Kulasami

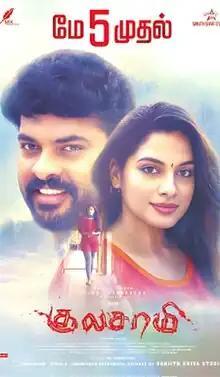
Theatrical release poster

Kulasami is a 2023 Indian Tamil-language action thriller film written and directed by Saravana Sakthi. The film stars Vimal and Tanya Hope with Bose Venkat, Saravana Sakthi, S.R. Jankid IPS, Vinodhini Vaidyanathan, Mahanadi Shankar, Muthu Pandi and Jaya Surya portraying supporting roles.